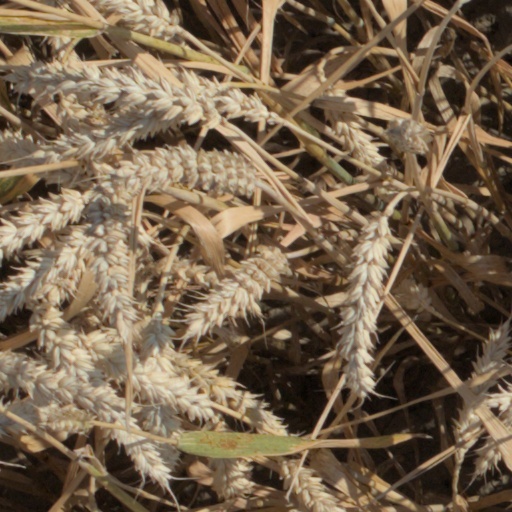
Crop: wheat